Olbracht Łaski

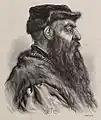

Łaski was particularly notable for his fine beard, which Holinshed noted was of "such length and breadth, as that lying in his bed, and parting it with his hands, the same overspread his breasts and shoulders, himself greatly delighting therein, and reputing it an ornament."